1973 Durban strikes

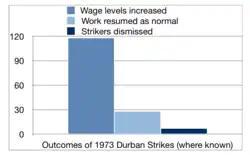

The 1973 Durban strikes sparked widespread media attention. A number of local and state media reports, including those released by Rapport and SABC, were sympathetic towards black African workers and held employers responsible for low wage levels. On 30 January 1973, the Johannesburg Star published an article which stated, "If labour peace is to be restored...employers will have to take the initiative and raise pay at least to a survival level, and R5 a week is not that." Philip Frame, the owner of the Frame Group, received considerable media backlash during the time of the strikes, as did the Minister of Labour who was criticised by the press for blaming agitators for the cause of the strikes.